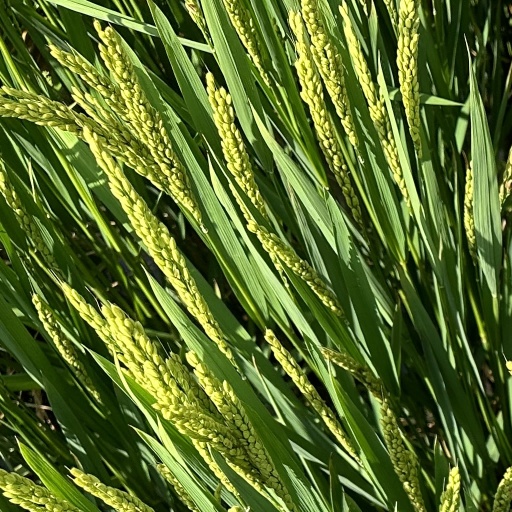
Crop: rice